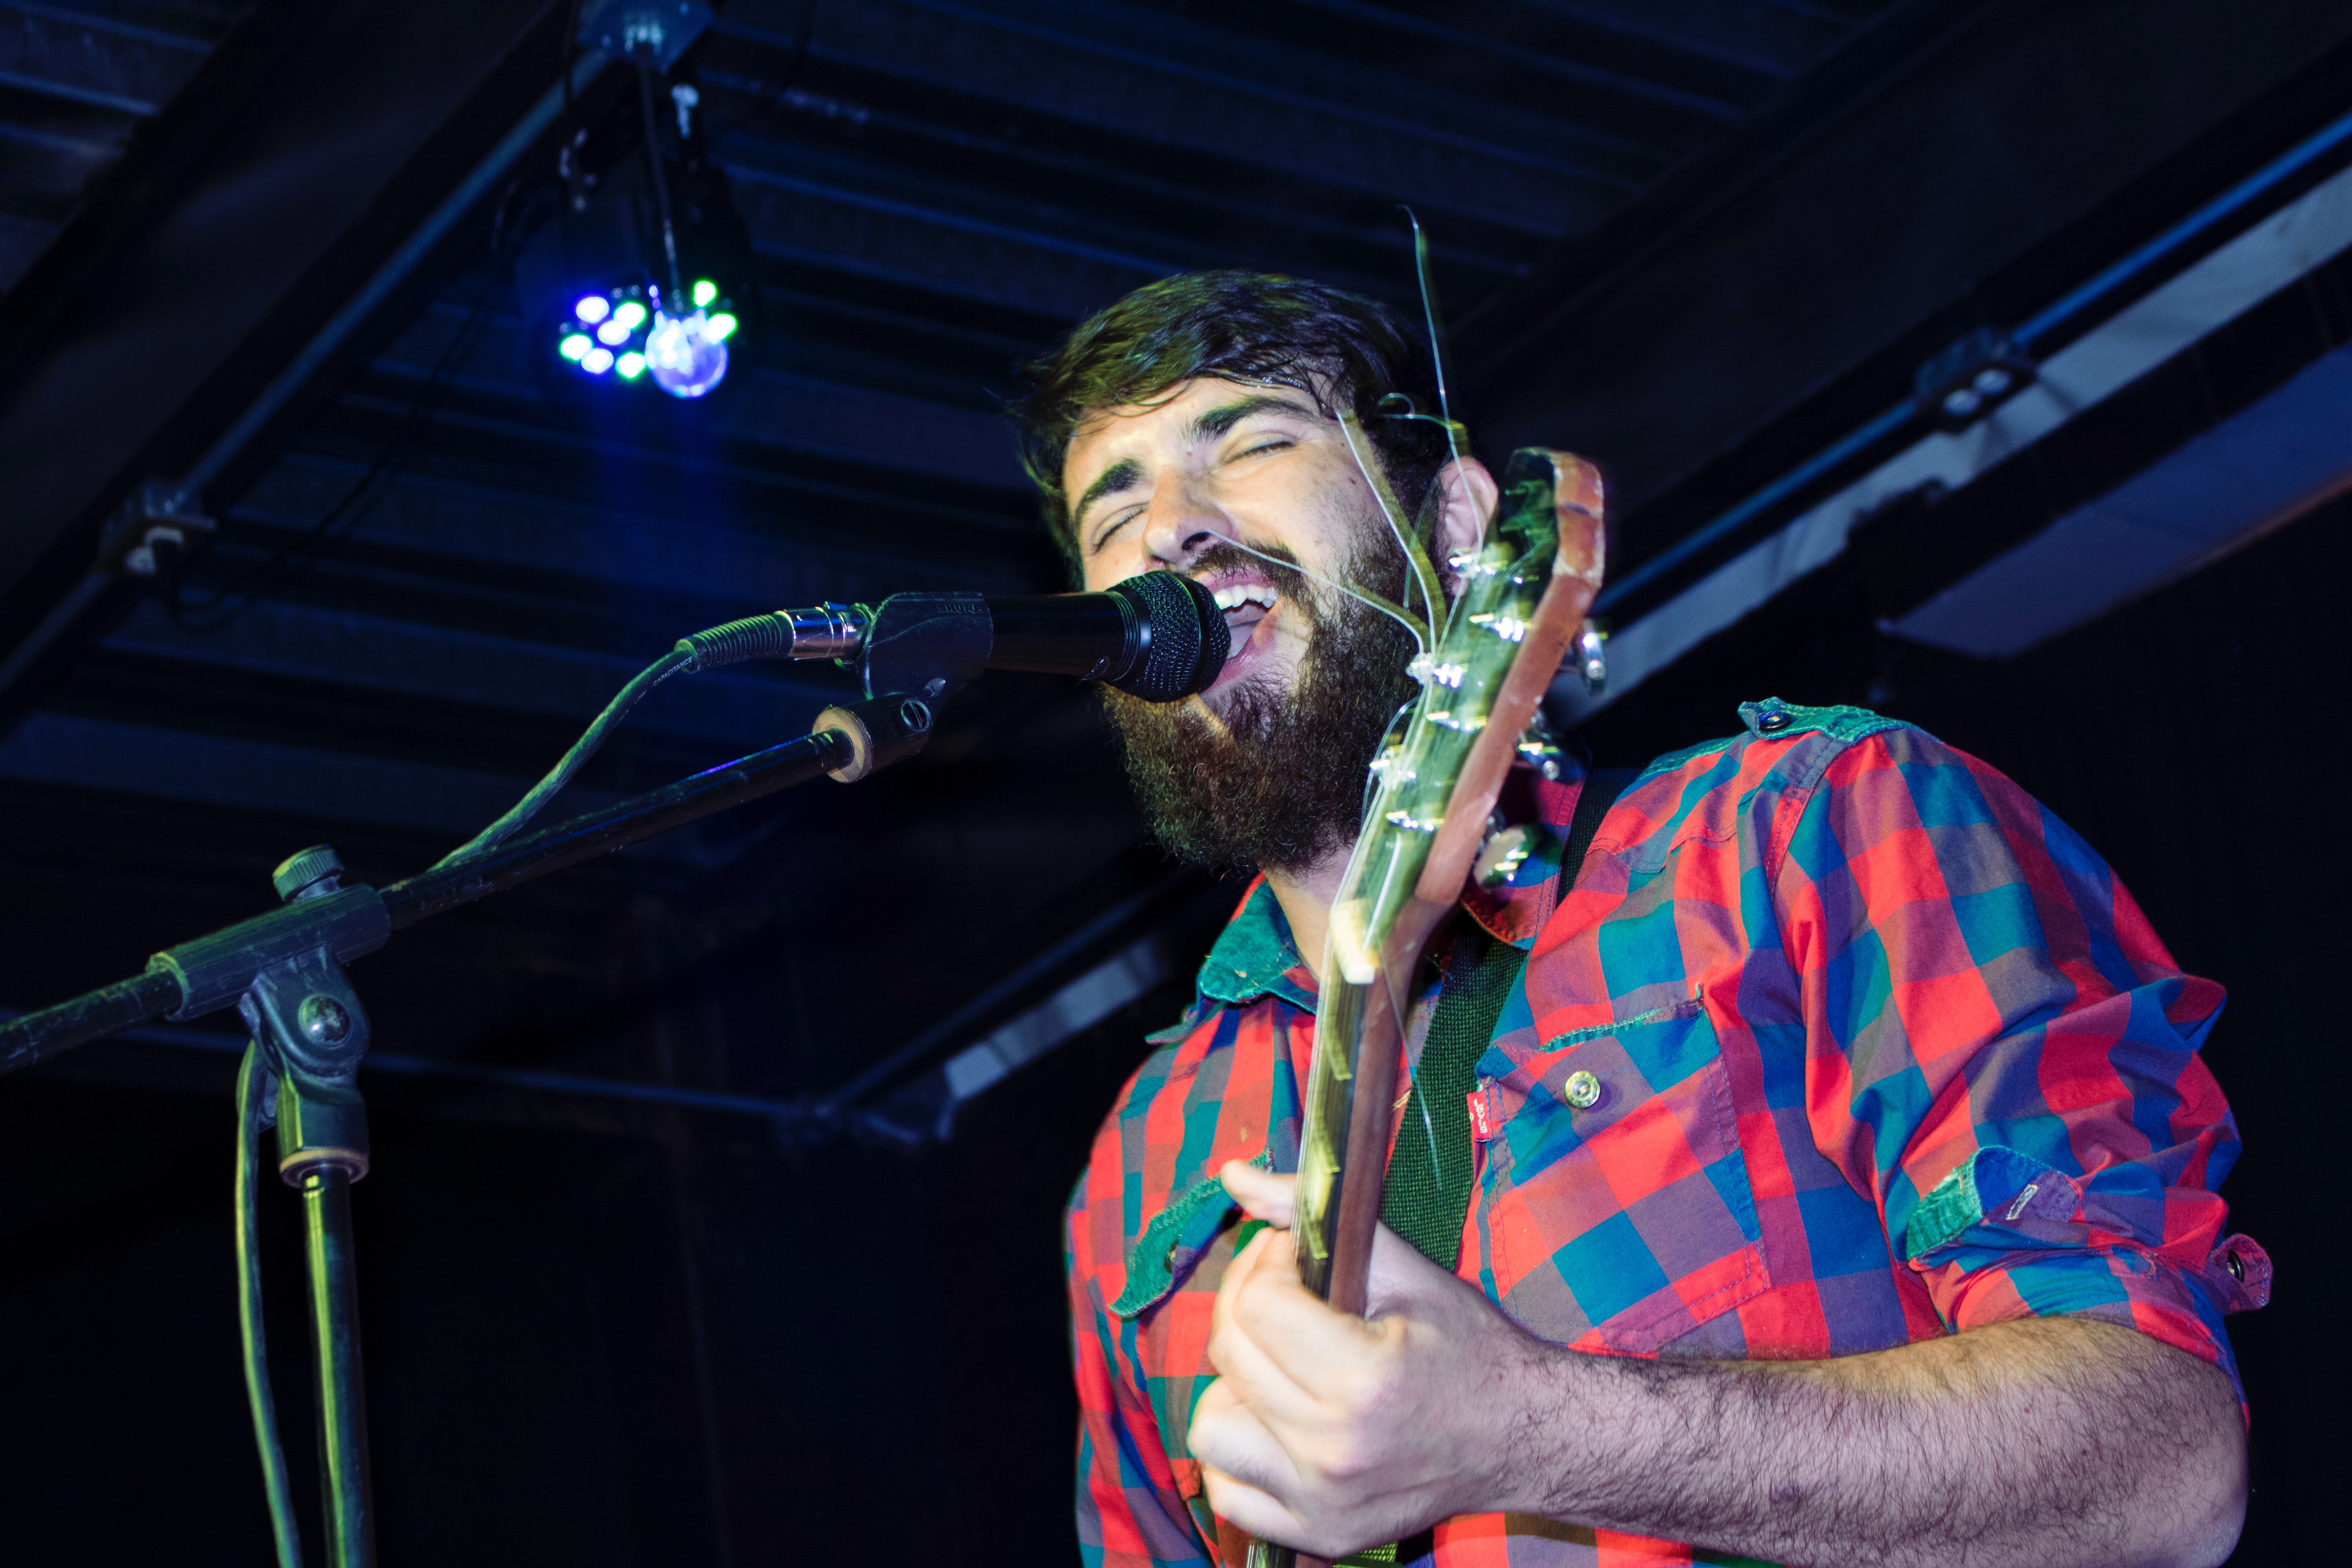
music, concert, musician, stage, performance, bassist, singing, event, guitarist, entertainment, performing arts, singer songwriter